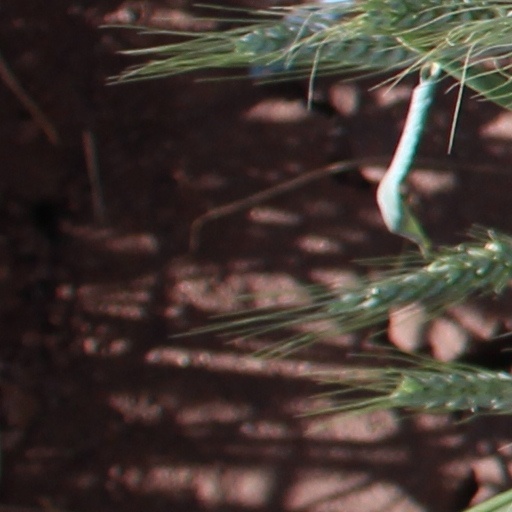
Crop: wheat